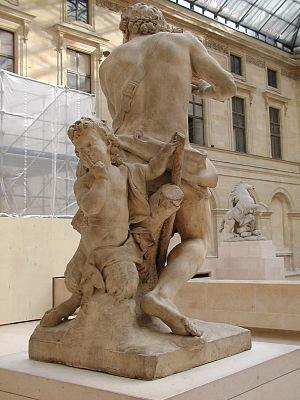
Le Berger flûteur est une sculpture en marbre d’Antoine Coysevox.